Edward Ginzton

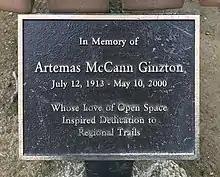
Plaque in memory of Artemas McCann Gintzon at Hunter's Point, in Fremont Older Preserve. Artemas Ginzton also has a trail named for her in the Byrne Preserve in Los Altos Hills.

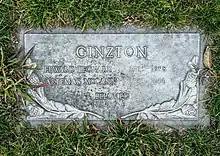
Edward and Artemas Ginzton gravestone in Palo Alto

Ginzton was born in Ukraine and lived in China before moving to California in 1929.